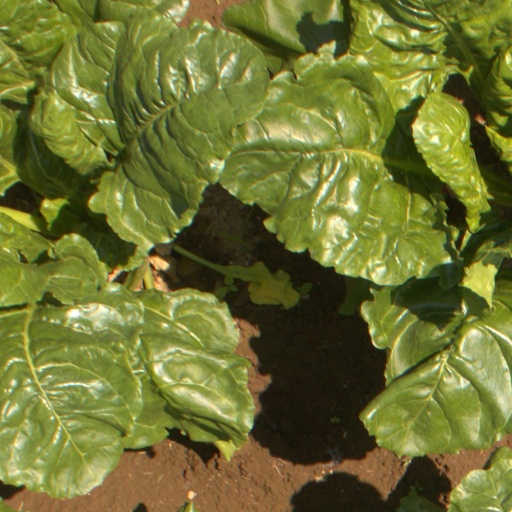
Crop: sugar beet